Charles City County Courthouse

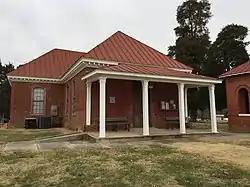
Charles City historic courthouse, 2018

The Charles City County Courthouse is a historic county courthouse located at Charles City, Charles City County, Virginia. It was built about 1730, and is a one-story, T-shaped, brick structure. It has an apparently original modillion cornice and a steep hipped roof covered in tin. It features an arcaded front. Also on the property are a contributing Confederate monument, a late 19th-century clerk's office with later additions, and a frame jail building built about 1867.